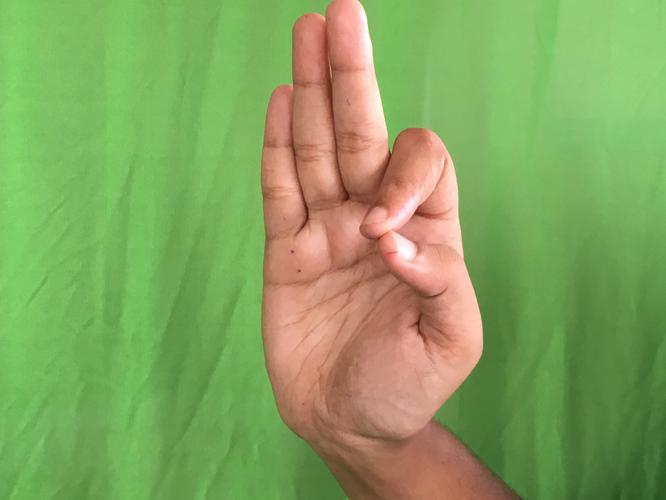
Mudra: Aralam
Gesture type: single_hand